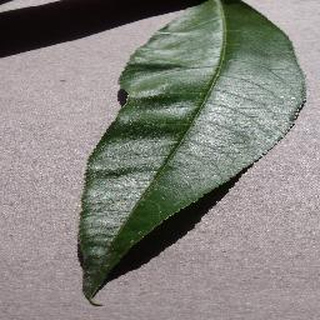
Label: healthy_peach